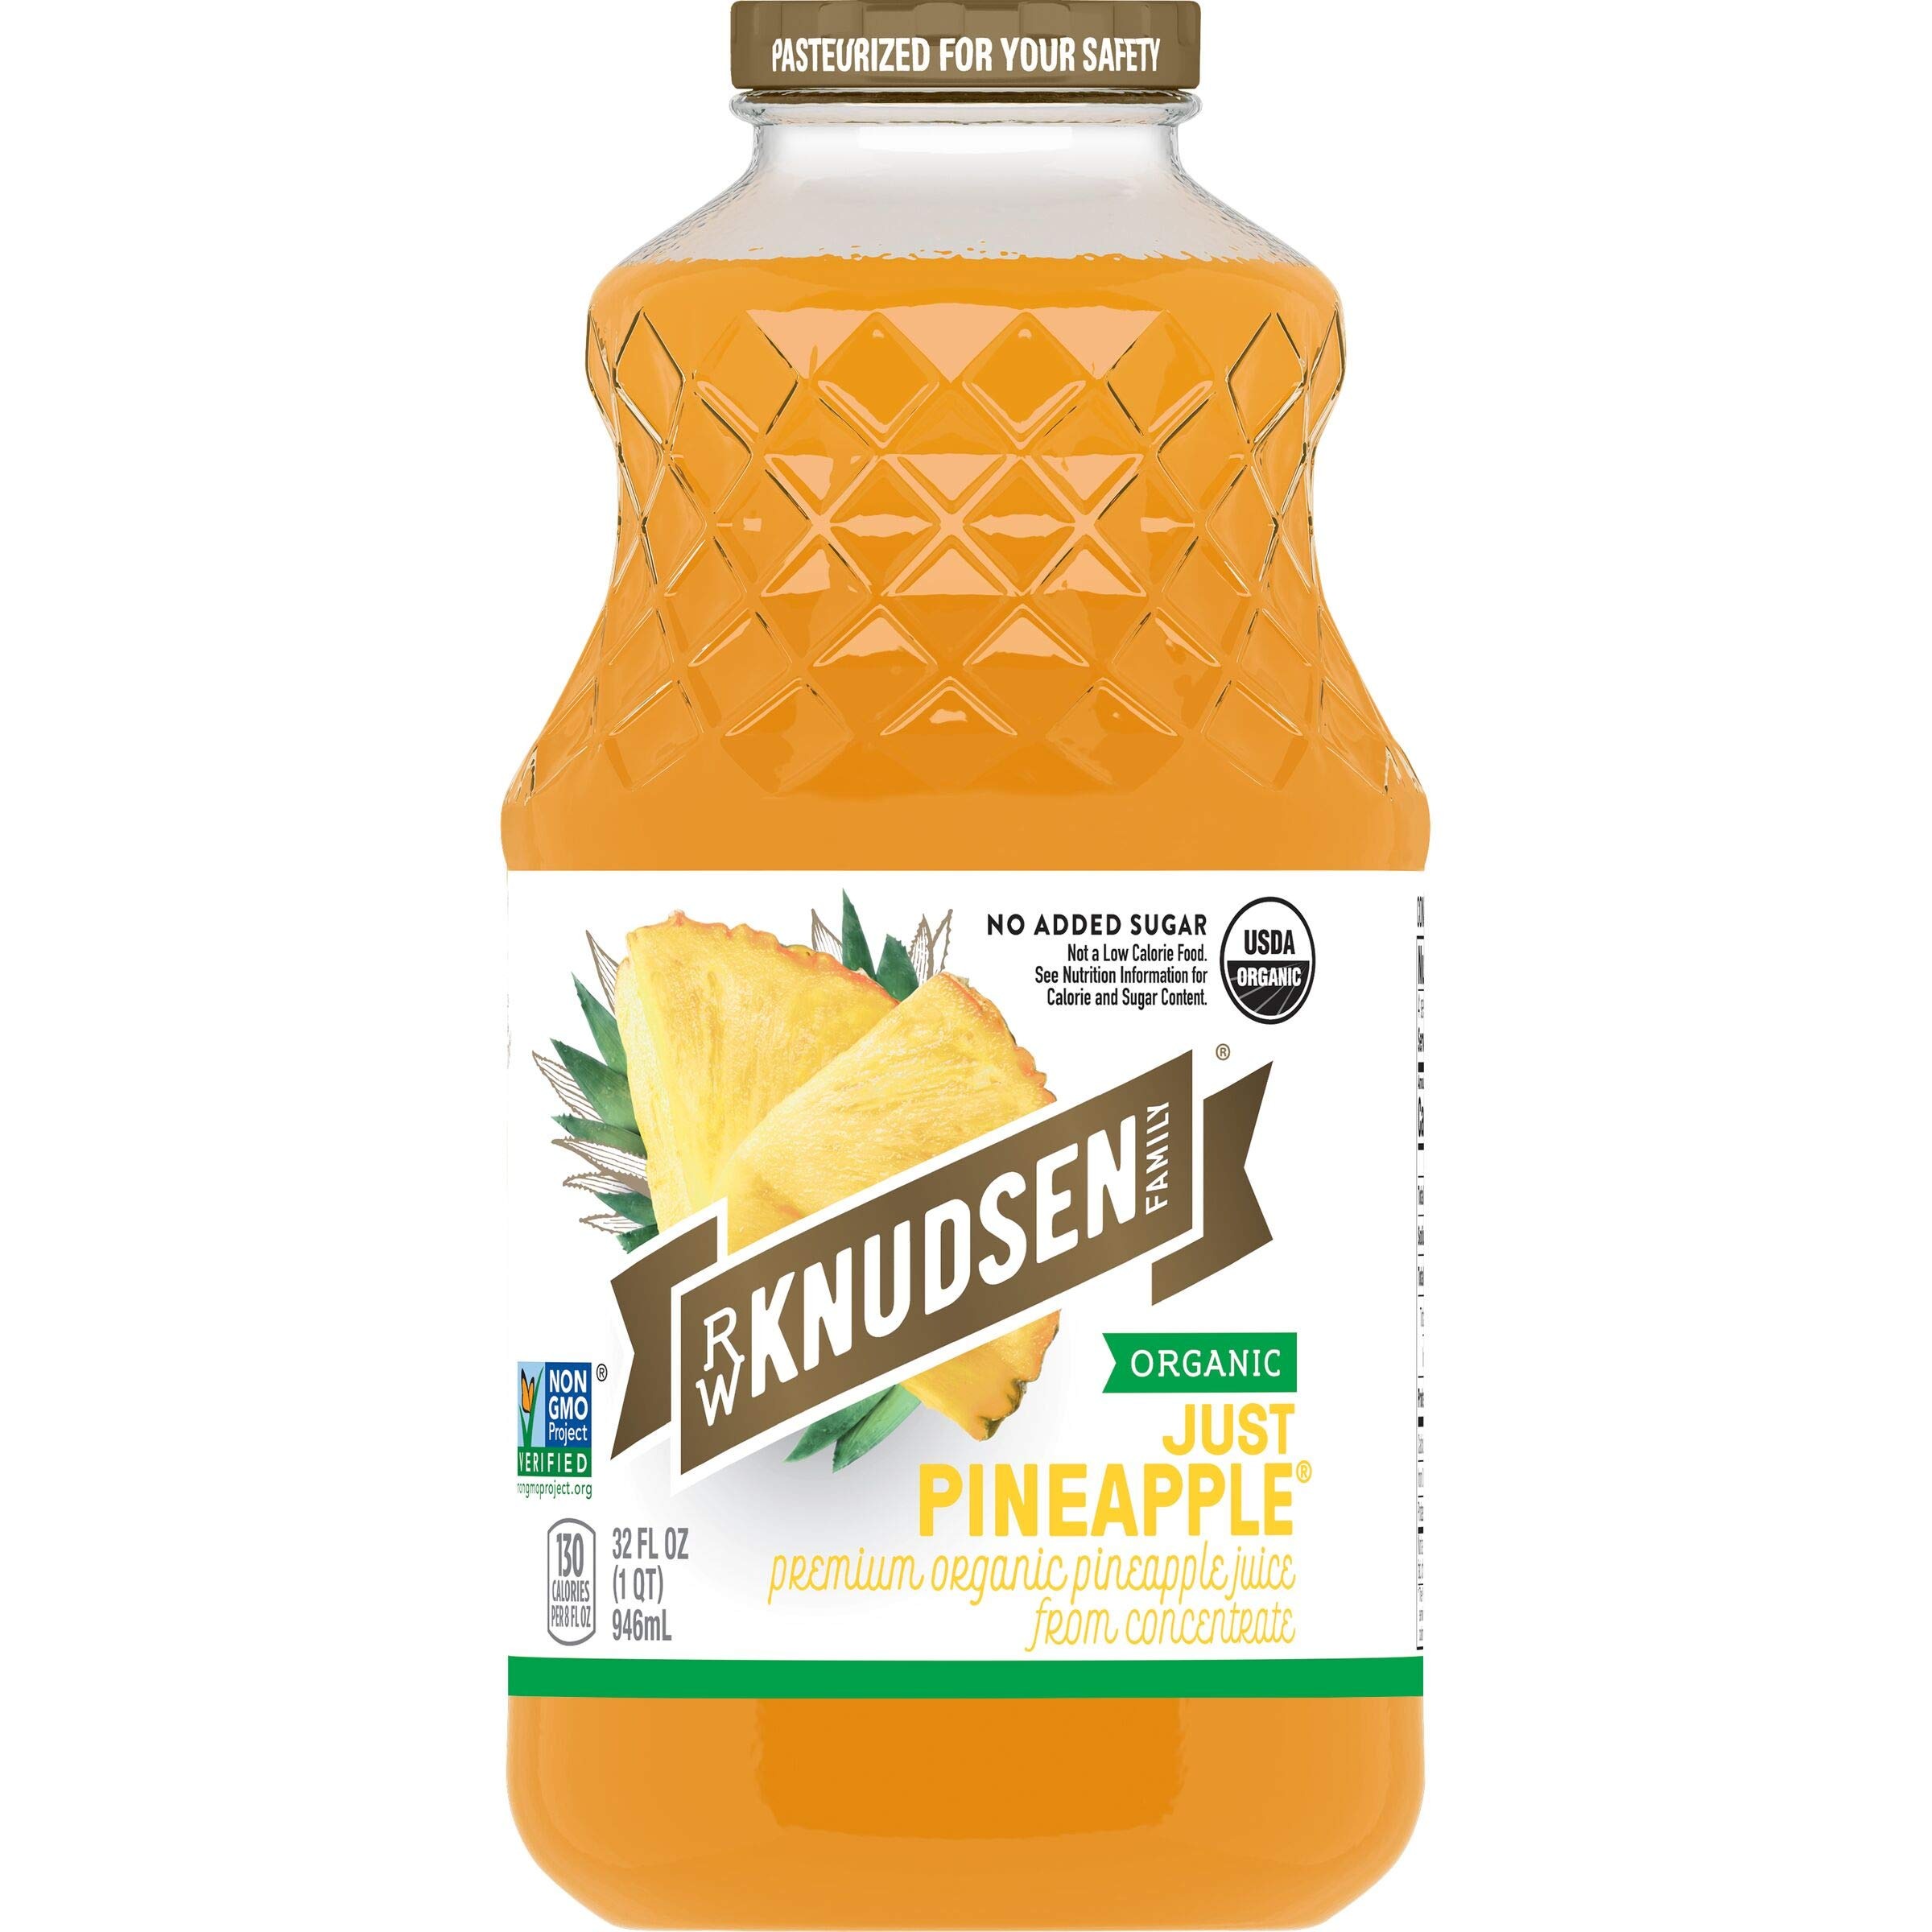
Item Name: R.W. Knudsen Organic Just Pineapple Juice, 32 Ounces
Bullet Point 1: Product Type:Grocery
Bullet Point 2: Item Package Dimension:8.114173228 " L X3.80984252 " W X3.8 " H
Bullet Point 3: Item Package Weight:3.201114658 lbs
Bullet Point 4: Country Of Origin: United States
Value: 32.0
Unit: Fl Oz

Price: 7.99